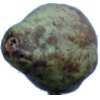
Label: Pear Stone 1